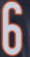
Number: 6